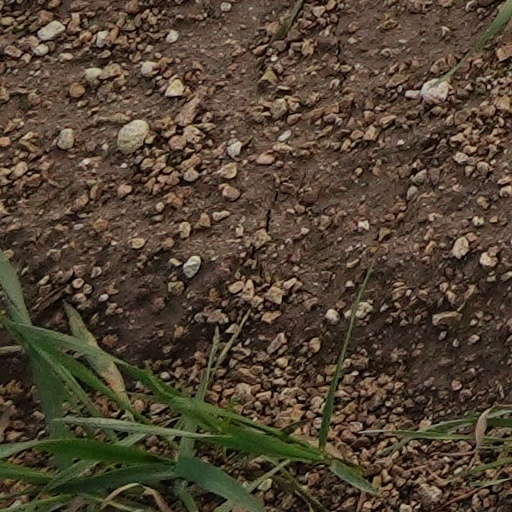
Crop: wheat